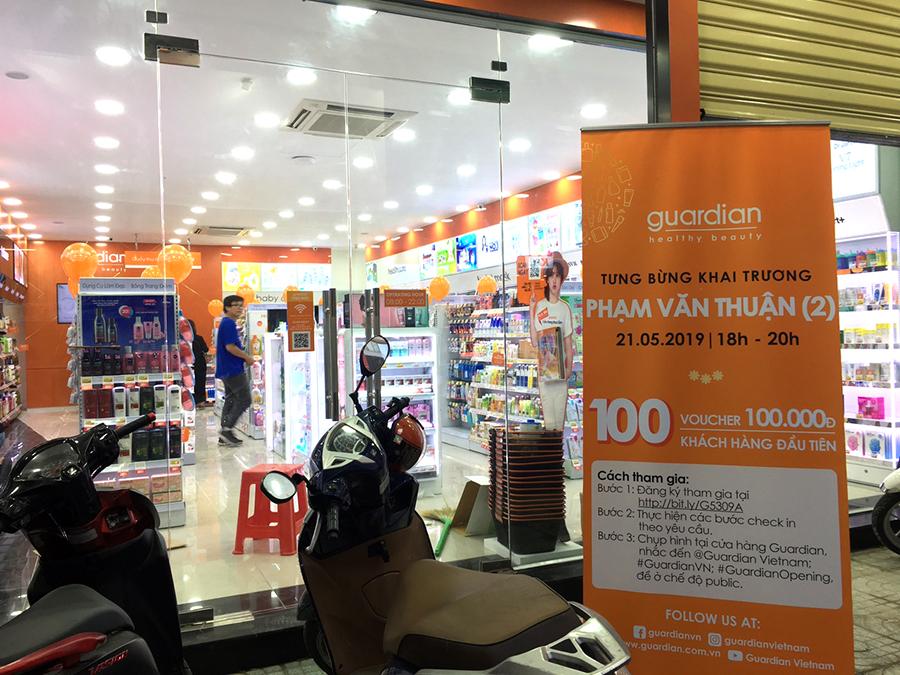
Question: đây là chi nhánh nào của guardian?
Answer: đây là chi nhánh phạm văn thuận (2)